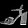
Label: Sandal